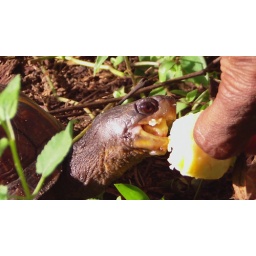
Eastern box turtle takes food out of my hand, after only a few days in captivity.